Pimelea curviflora

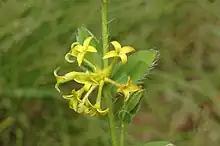
Var. "acuta" in Namadgi National Park

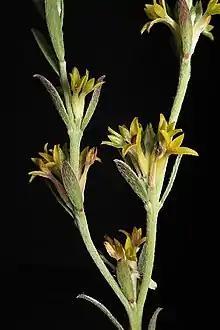
Var. "sericea" near Bungendore

Pimelea curviflora, also known as curved rice-flower, is a shrub in the family Thymelaeaceae and is endemic to Australia. It is a small, hairy shrub with greenish-yellow or red tubular flowers.